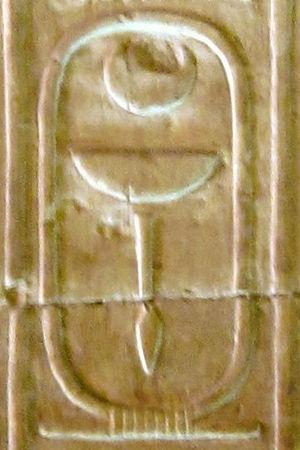
Montouhotep II est un souverain de la XIᵉ dynastie, fils et successeur du roi Antef III.